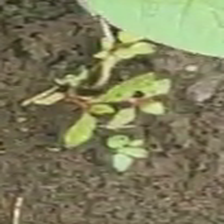
Weed species: Choti_dudhi_(Euphorbia_hirta)